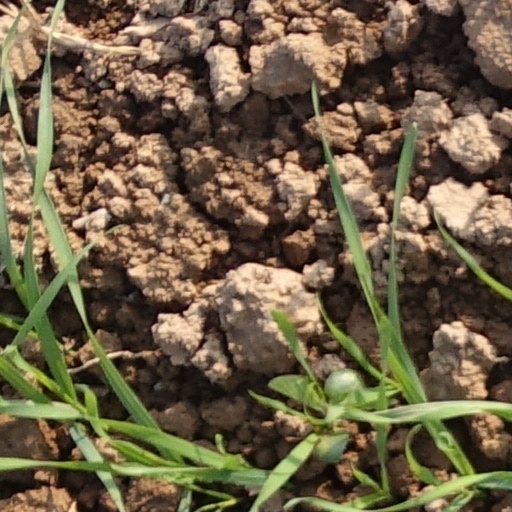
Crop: wheat